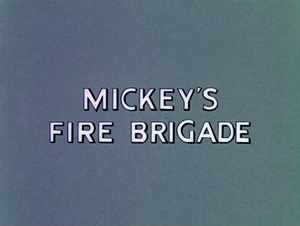
Mickey pompier, sorti le 3 août 1935, est un court métrage de Mickey Mouse dans lequel il est à nouveau un pompier.